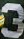
Number: 3